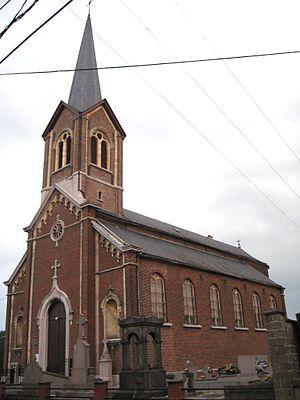
Eglise Sainte-Gertrude à Otrange
Otrange est une section de la commune belge d'Oreye située en Région wallonne dans la province de Liège.
Le diocèse de Liège, dans la province de Liège en Belgique, compte 529 paroisses. Ces paroisses sont regroupées en unité pastorale, et certaines unités pastorales forment l'un des 17 doyennés.